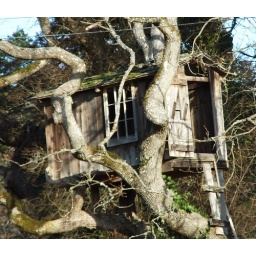
Tree house in Garry oak tree